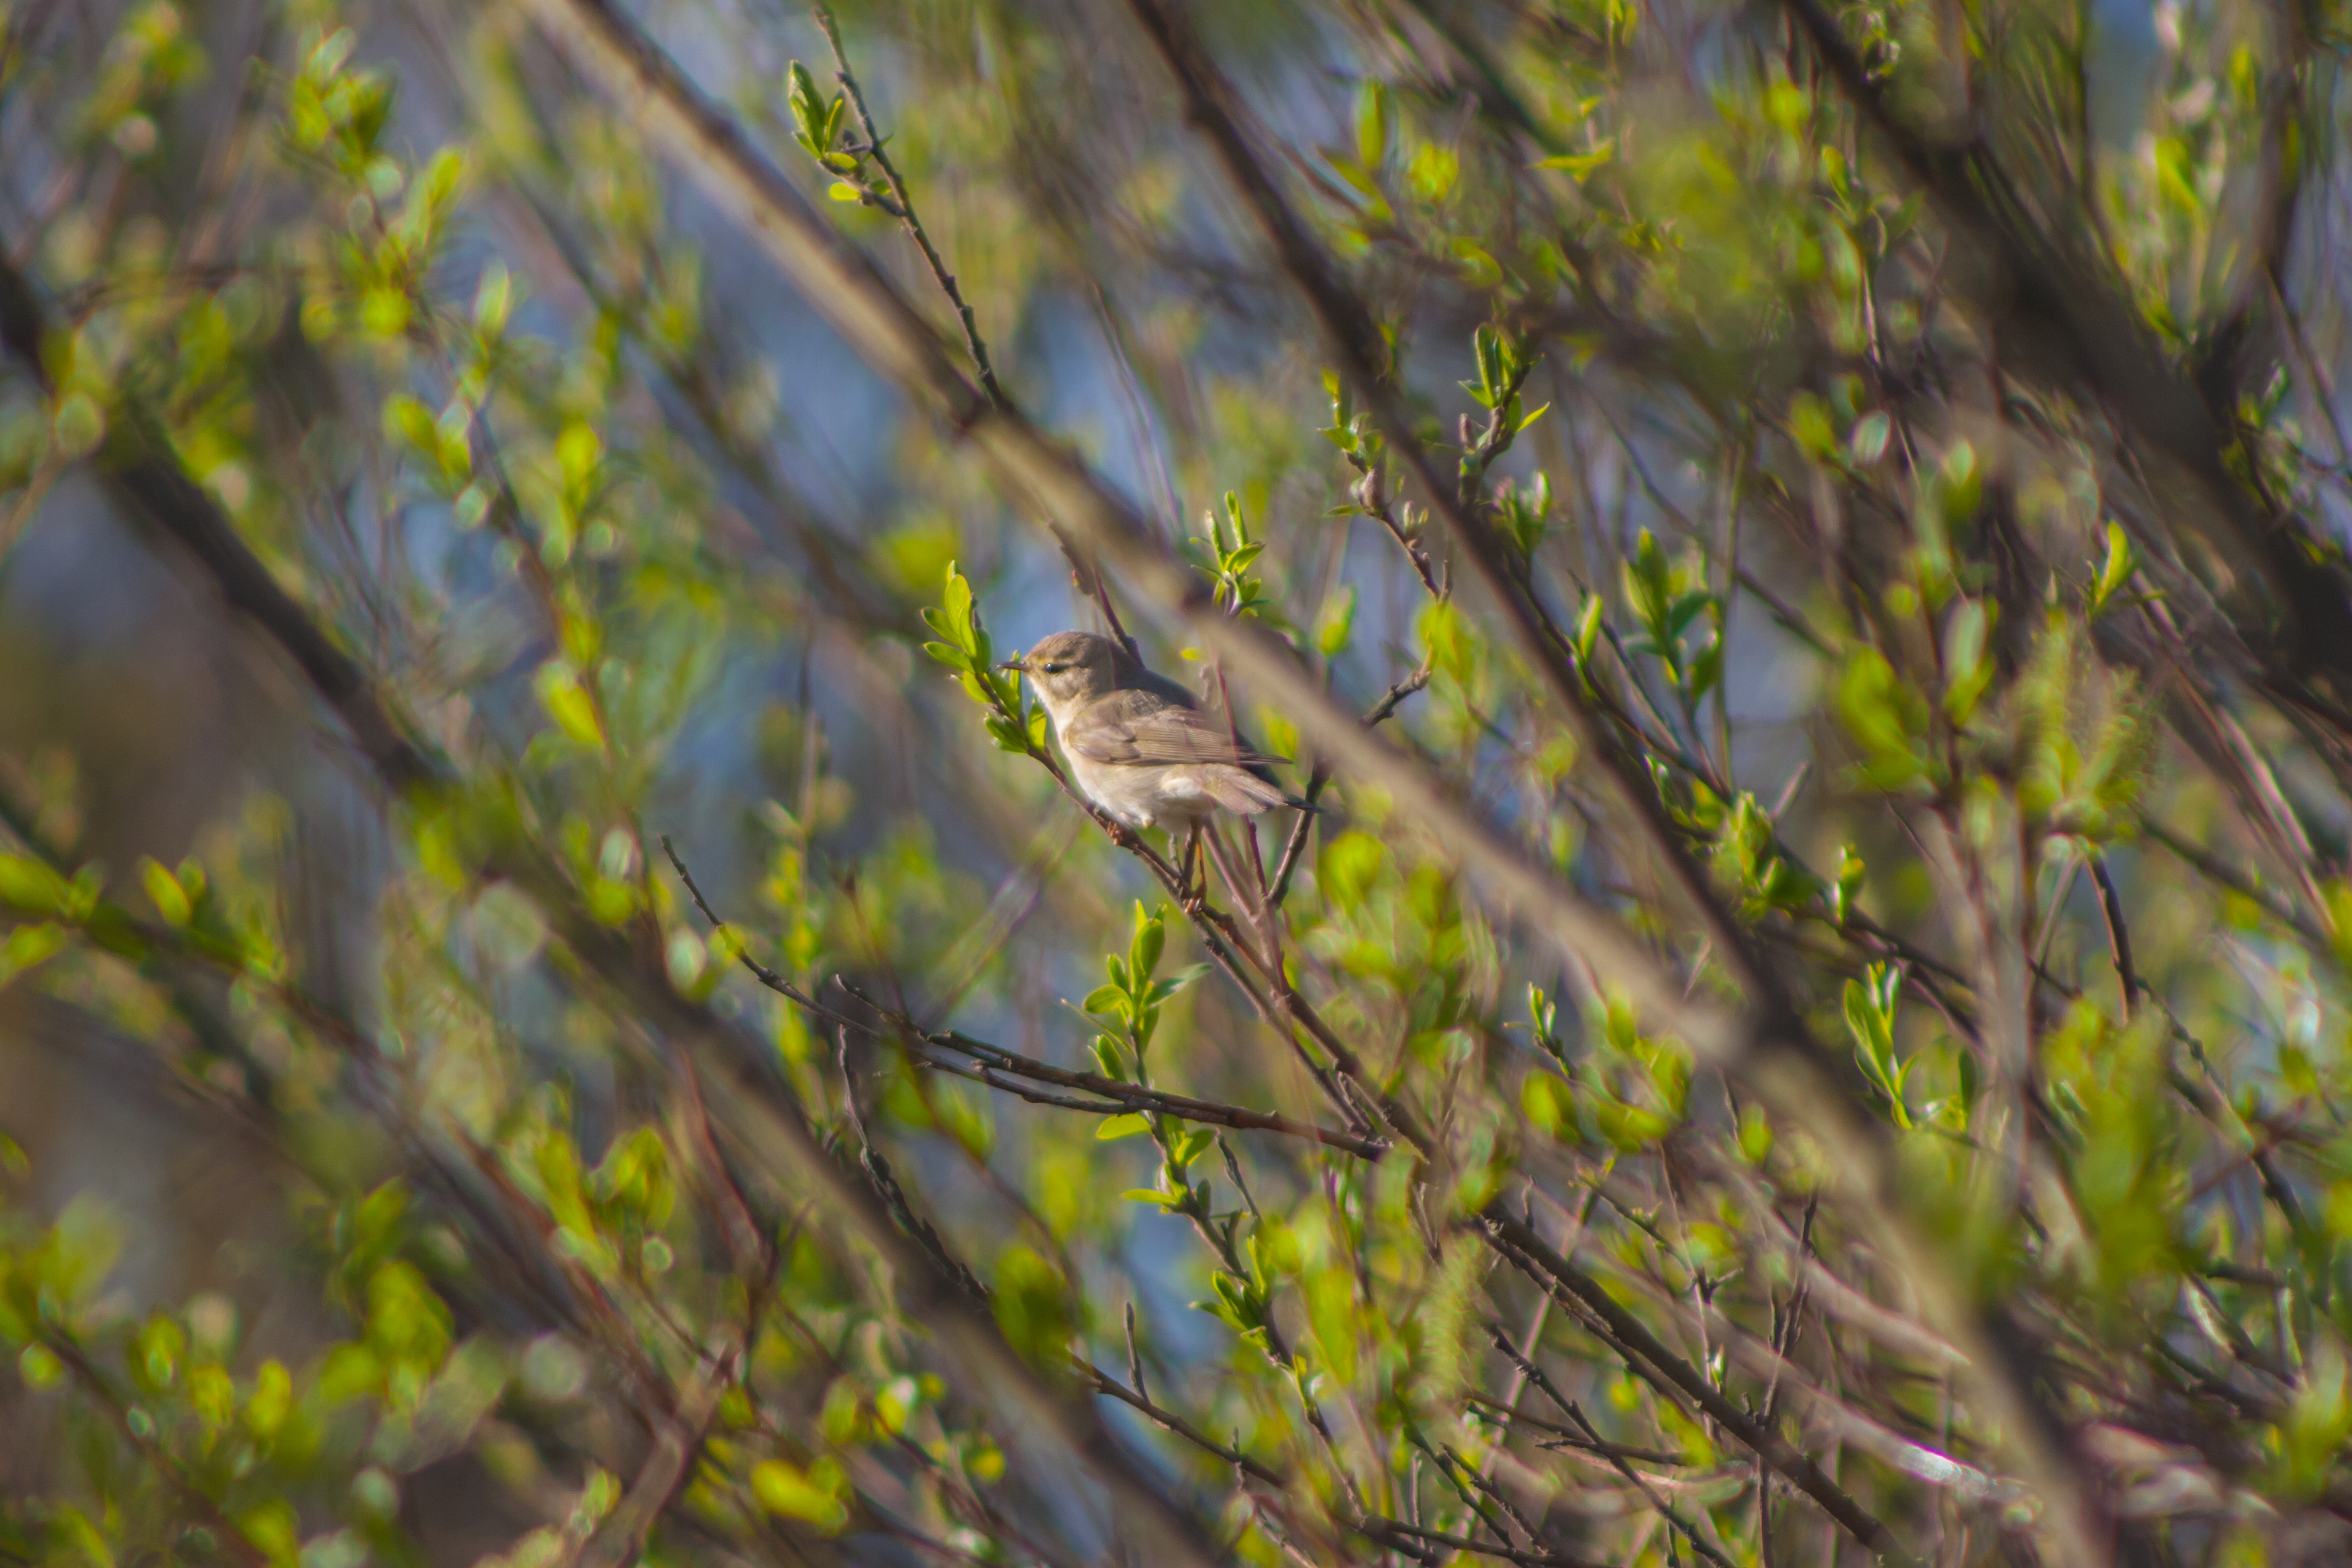
bird, wildlife, branch, tree, beak, twig, plant, feather, perching bird, old world flycatcher, tail